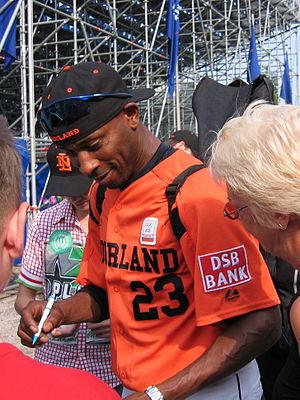
Les couleurs nationales des Pays-Bas sont le rouge, le blanc et le bleu, présents sur le drapeau des Pays-Bas. En revanche dans les sports, les Néerlandais utilisent traditionnellement la couleur orange, présente sur le drapeau du prince lui-même basé sur le drapeau du prince Guillaume Iᵉʳ d'Orange-Nassau,